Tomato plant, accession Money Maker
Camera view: horizontal (90 deg, fisheye); turntable rotation: 210 degrees
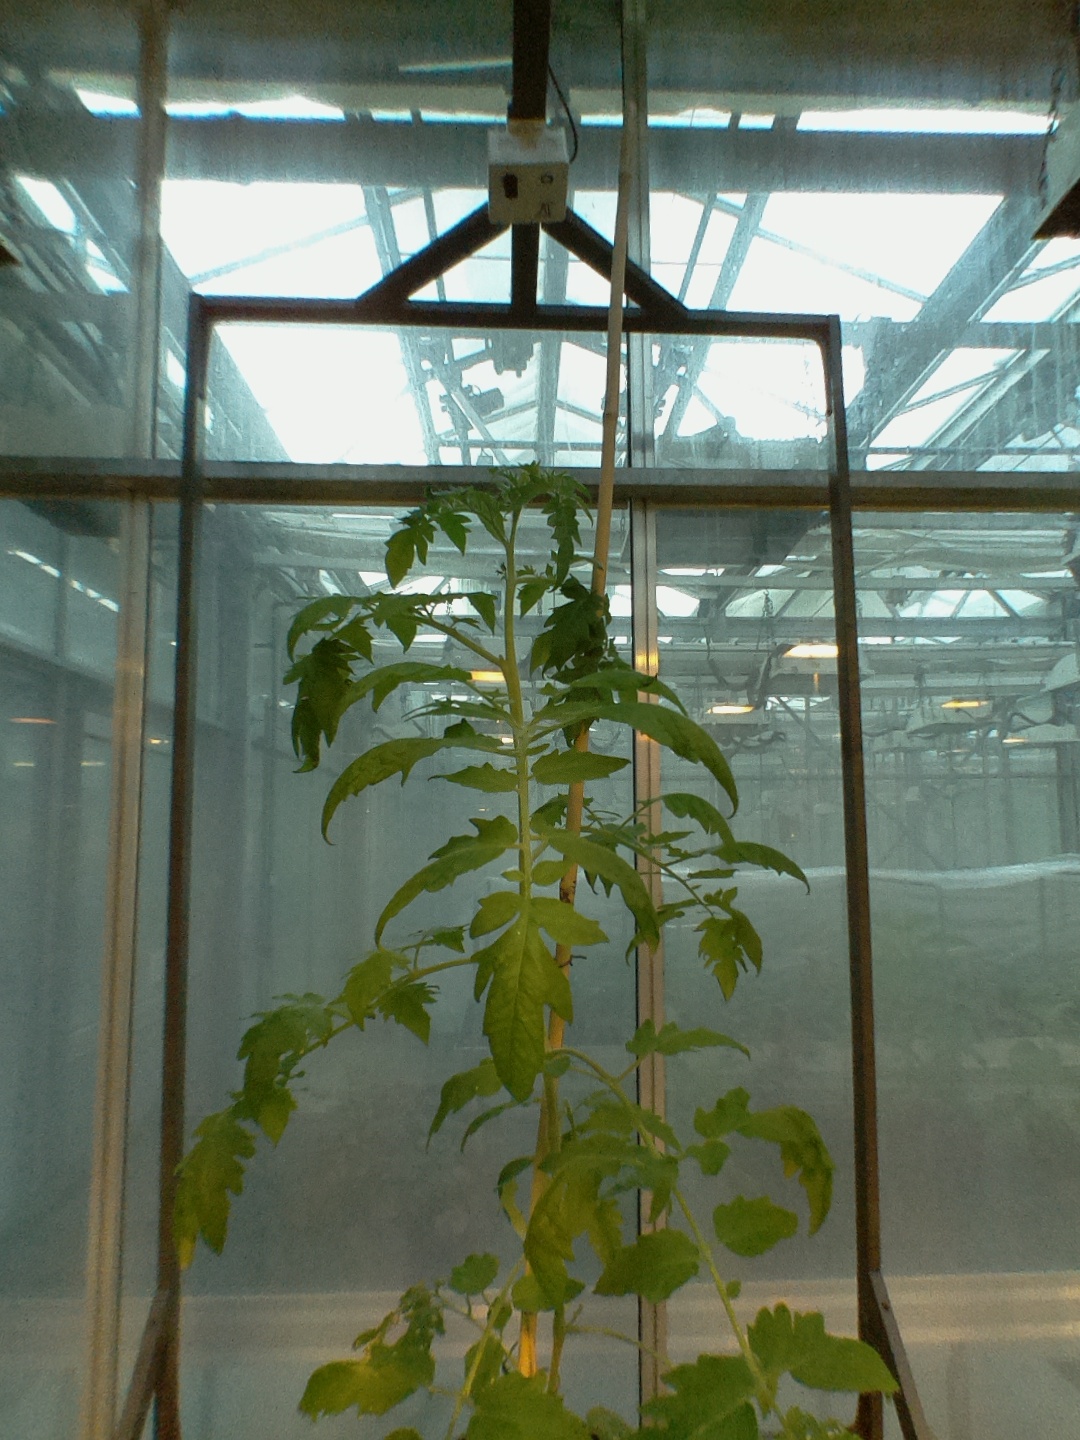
BBCH growth stage 53: 3 inflorescences visible